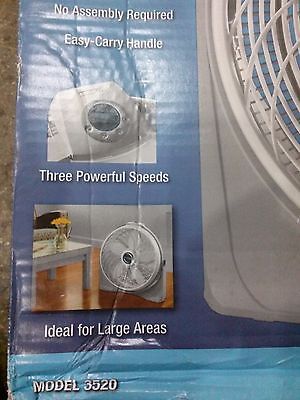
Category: fan